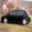
Label: automobile